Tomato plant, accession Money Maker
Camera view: vertical (180 deg); turntable rotation: 270 degrees
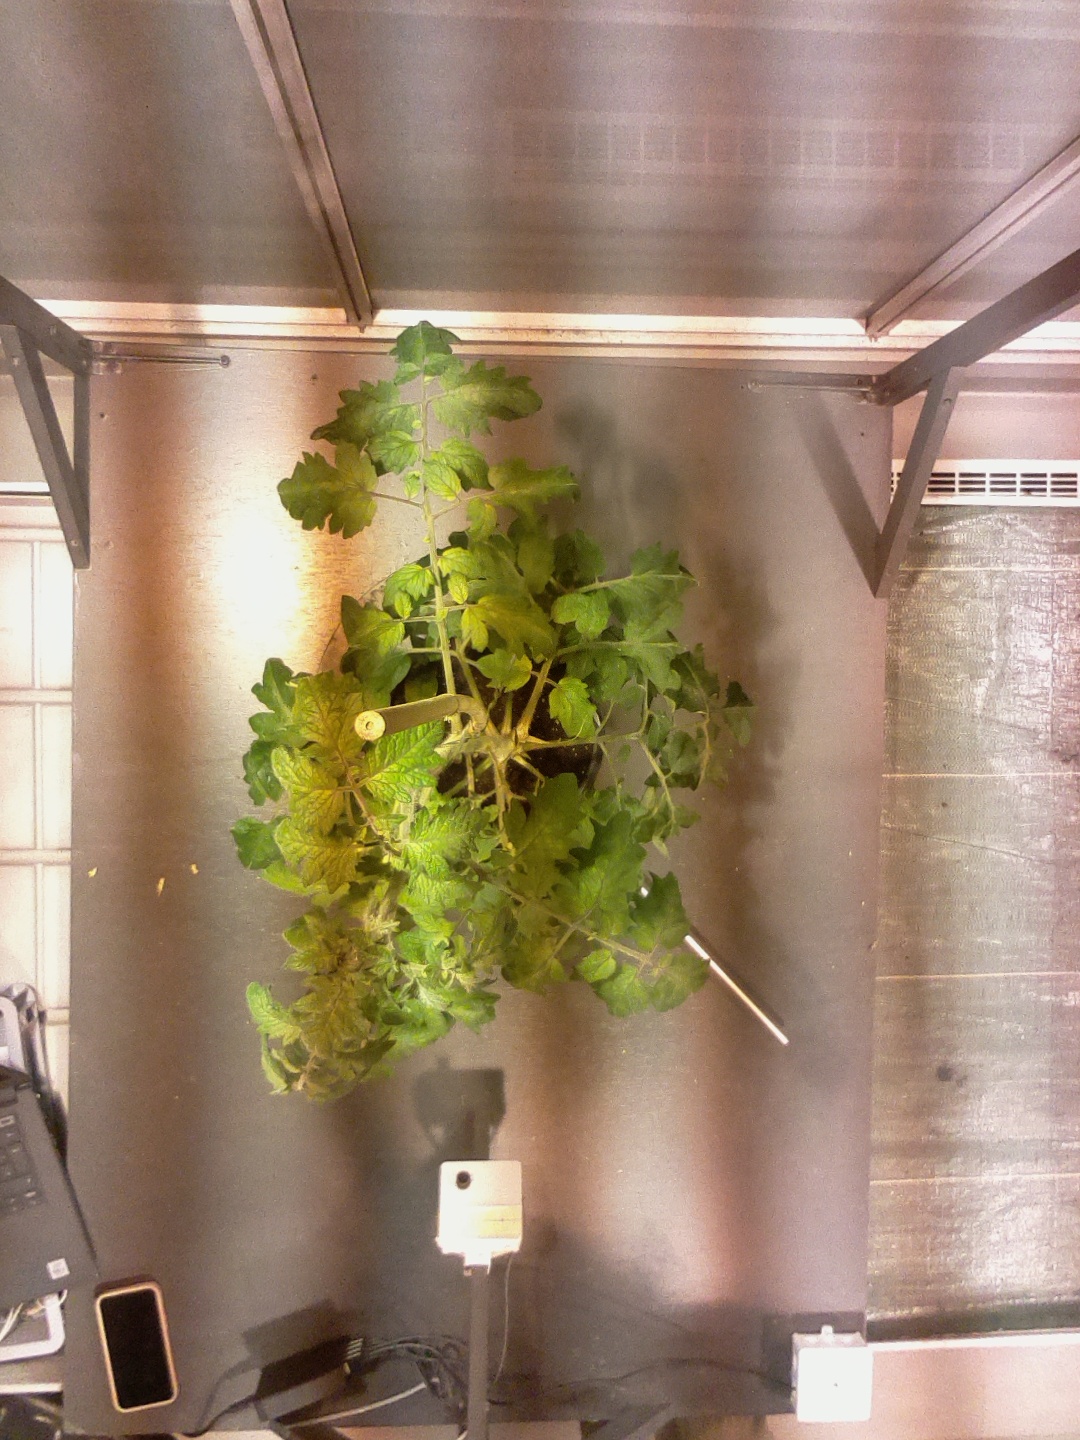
BBCH growth stage 69: End of flowering, 90%-100% of flowers open, more petals falling